Air Saint-Pierre

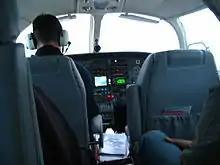
Inside the cabin of the Air Saint-Pierre Reims-Cessna F406, 15 May 2008

A Piper Chieftain was bought in 1981 and a maintenance contract with signed with Fundy Aviation. In 1986 the HS 748 was with a new of the same model and maintenance of the fleet moved to the island the following year. This coincided with the opening of a route from Saint-Pierre to Montreal. The fleet was increased in 1990 with the procurement of a second HS 748.